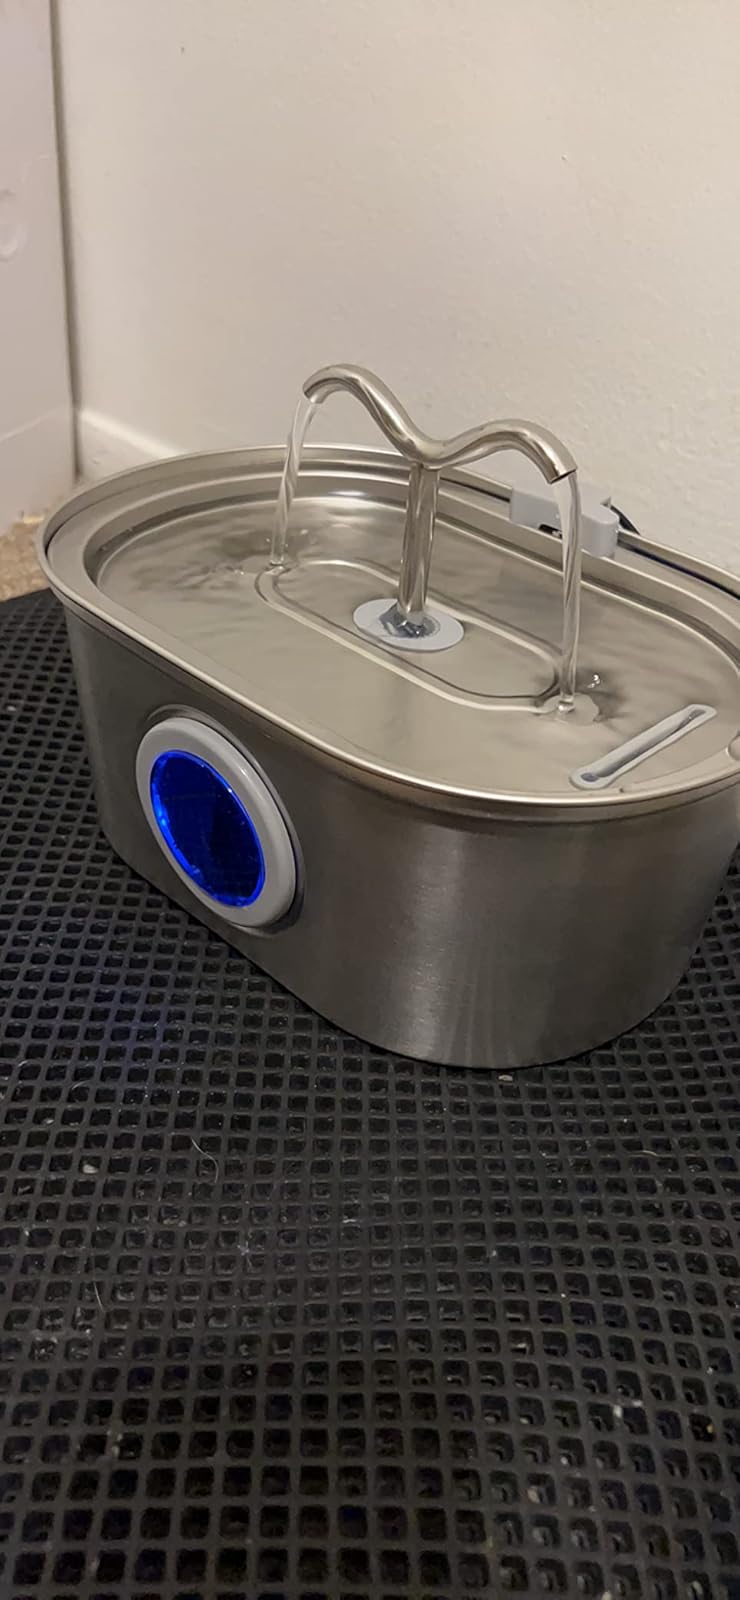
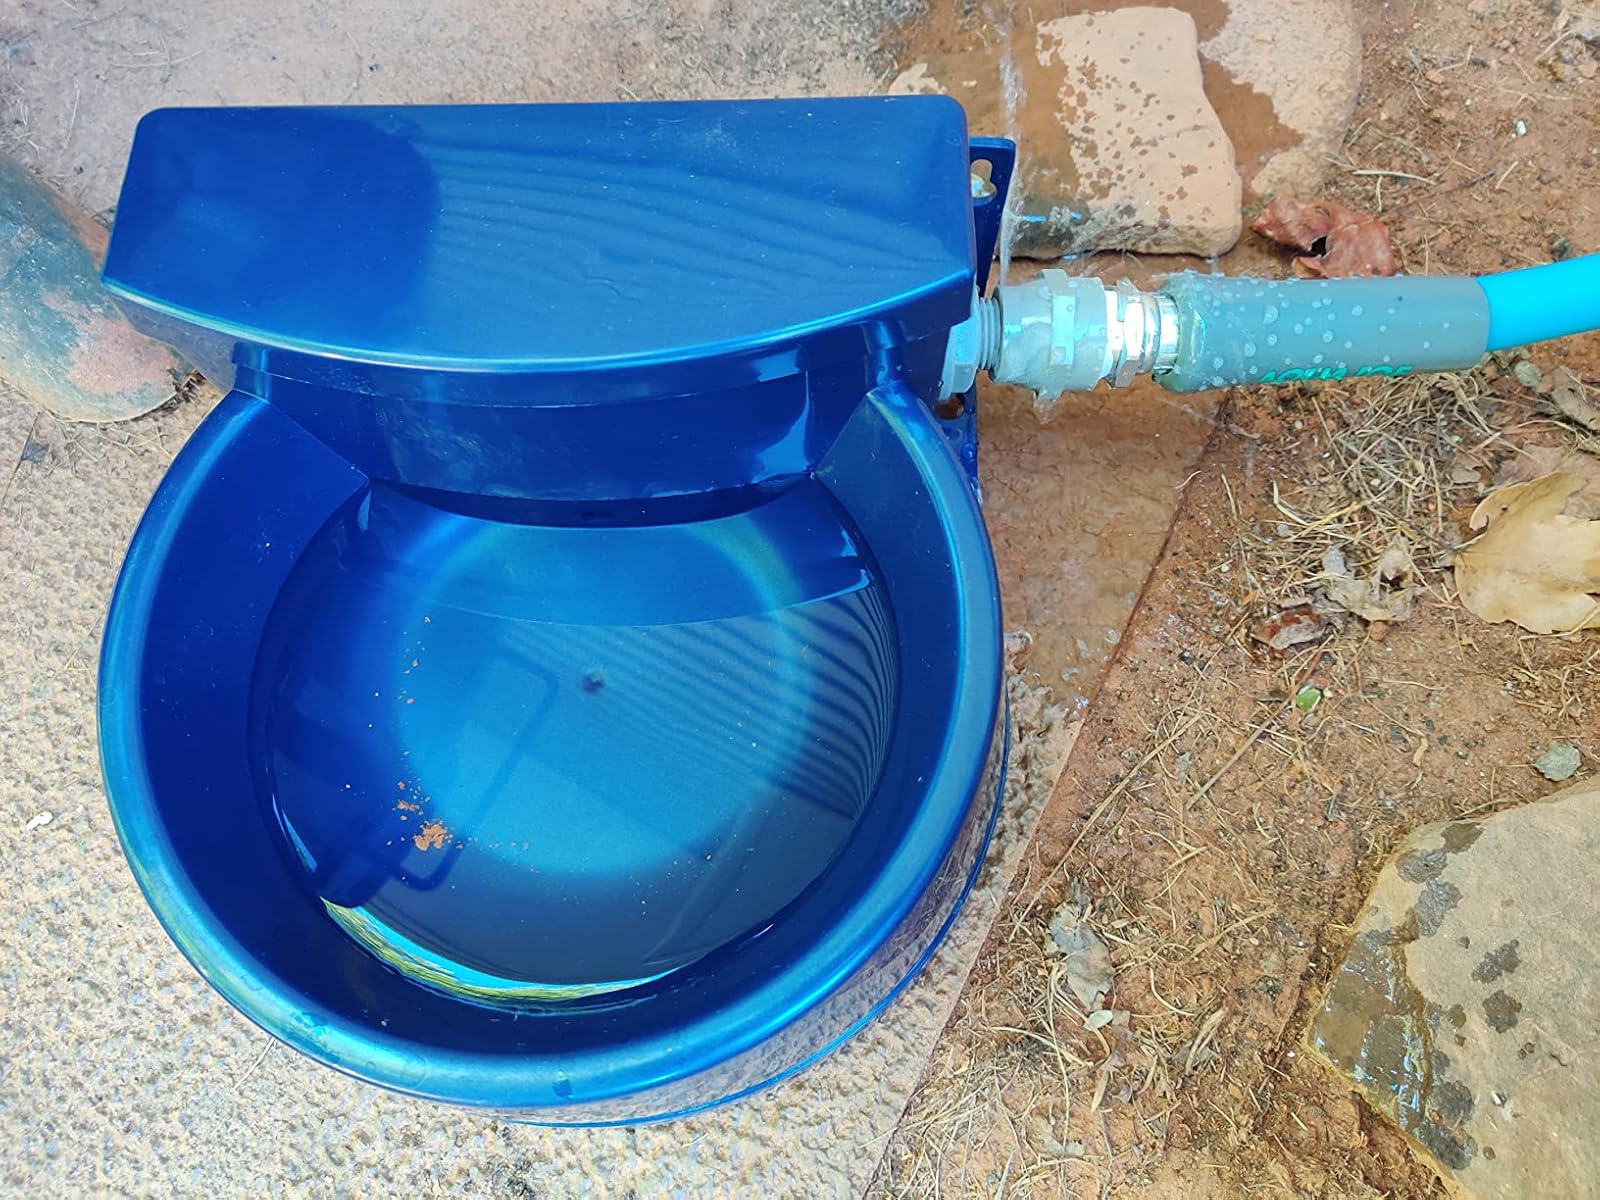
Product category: items_bowl
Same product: no